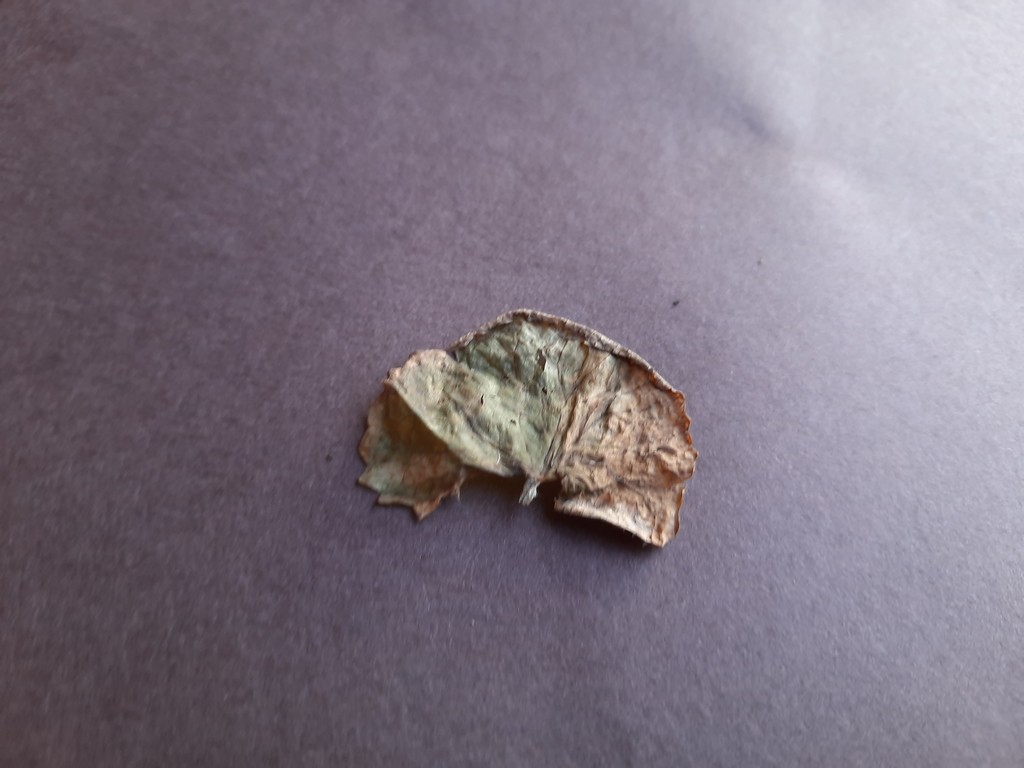
Label: Dried